Describe the emotion expressed in this image:  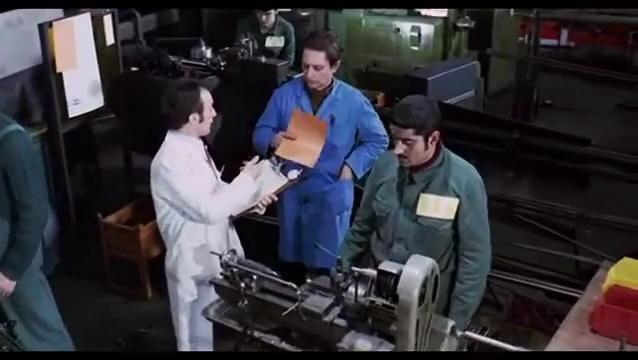
This person displays Suffering, valence and arousal with low intensity.